The Man in Pyjamas

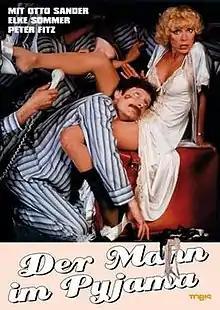

The Man in Pyjamas (German: Der Mann im Pyjama) is a 1981 West German comedy film directed by Christian Rateuke and Hartmann Schmige, starring Otto Sander and Elke Sommer. The film won the Ernst Lubitsch Award for best actor (Sander).